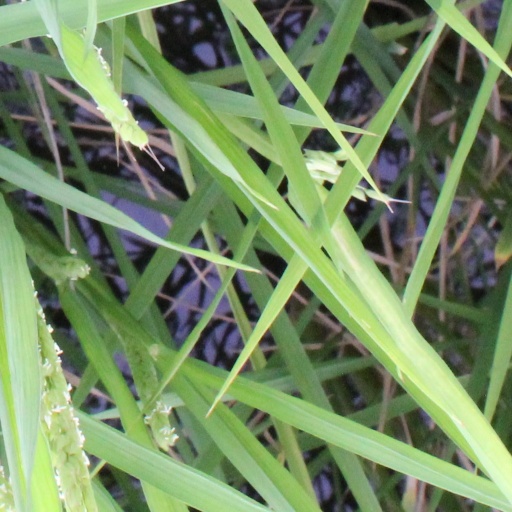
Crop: rice